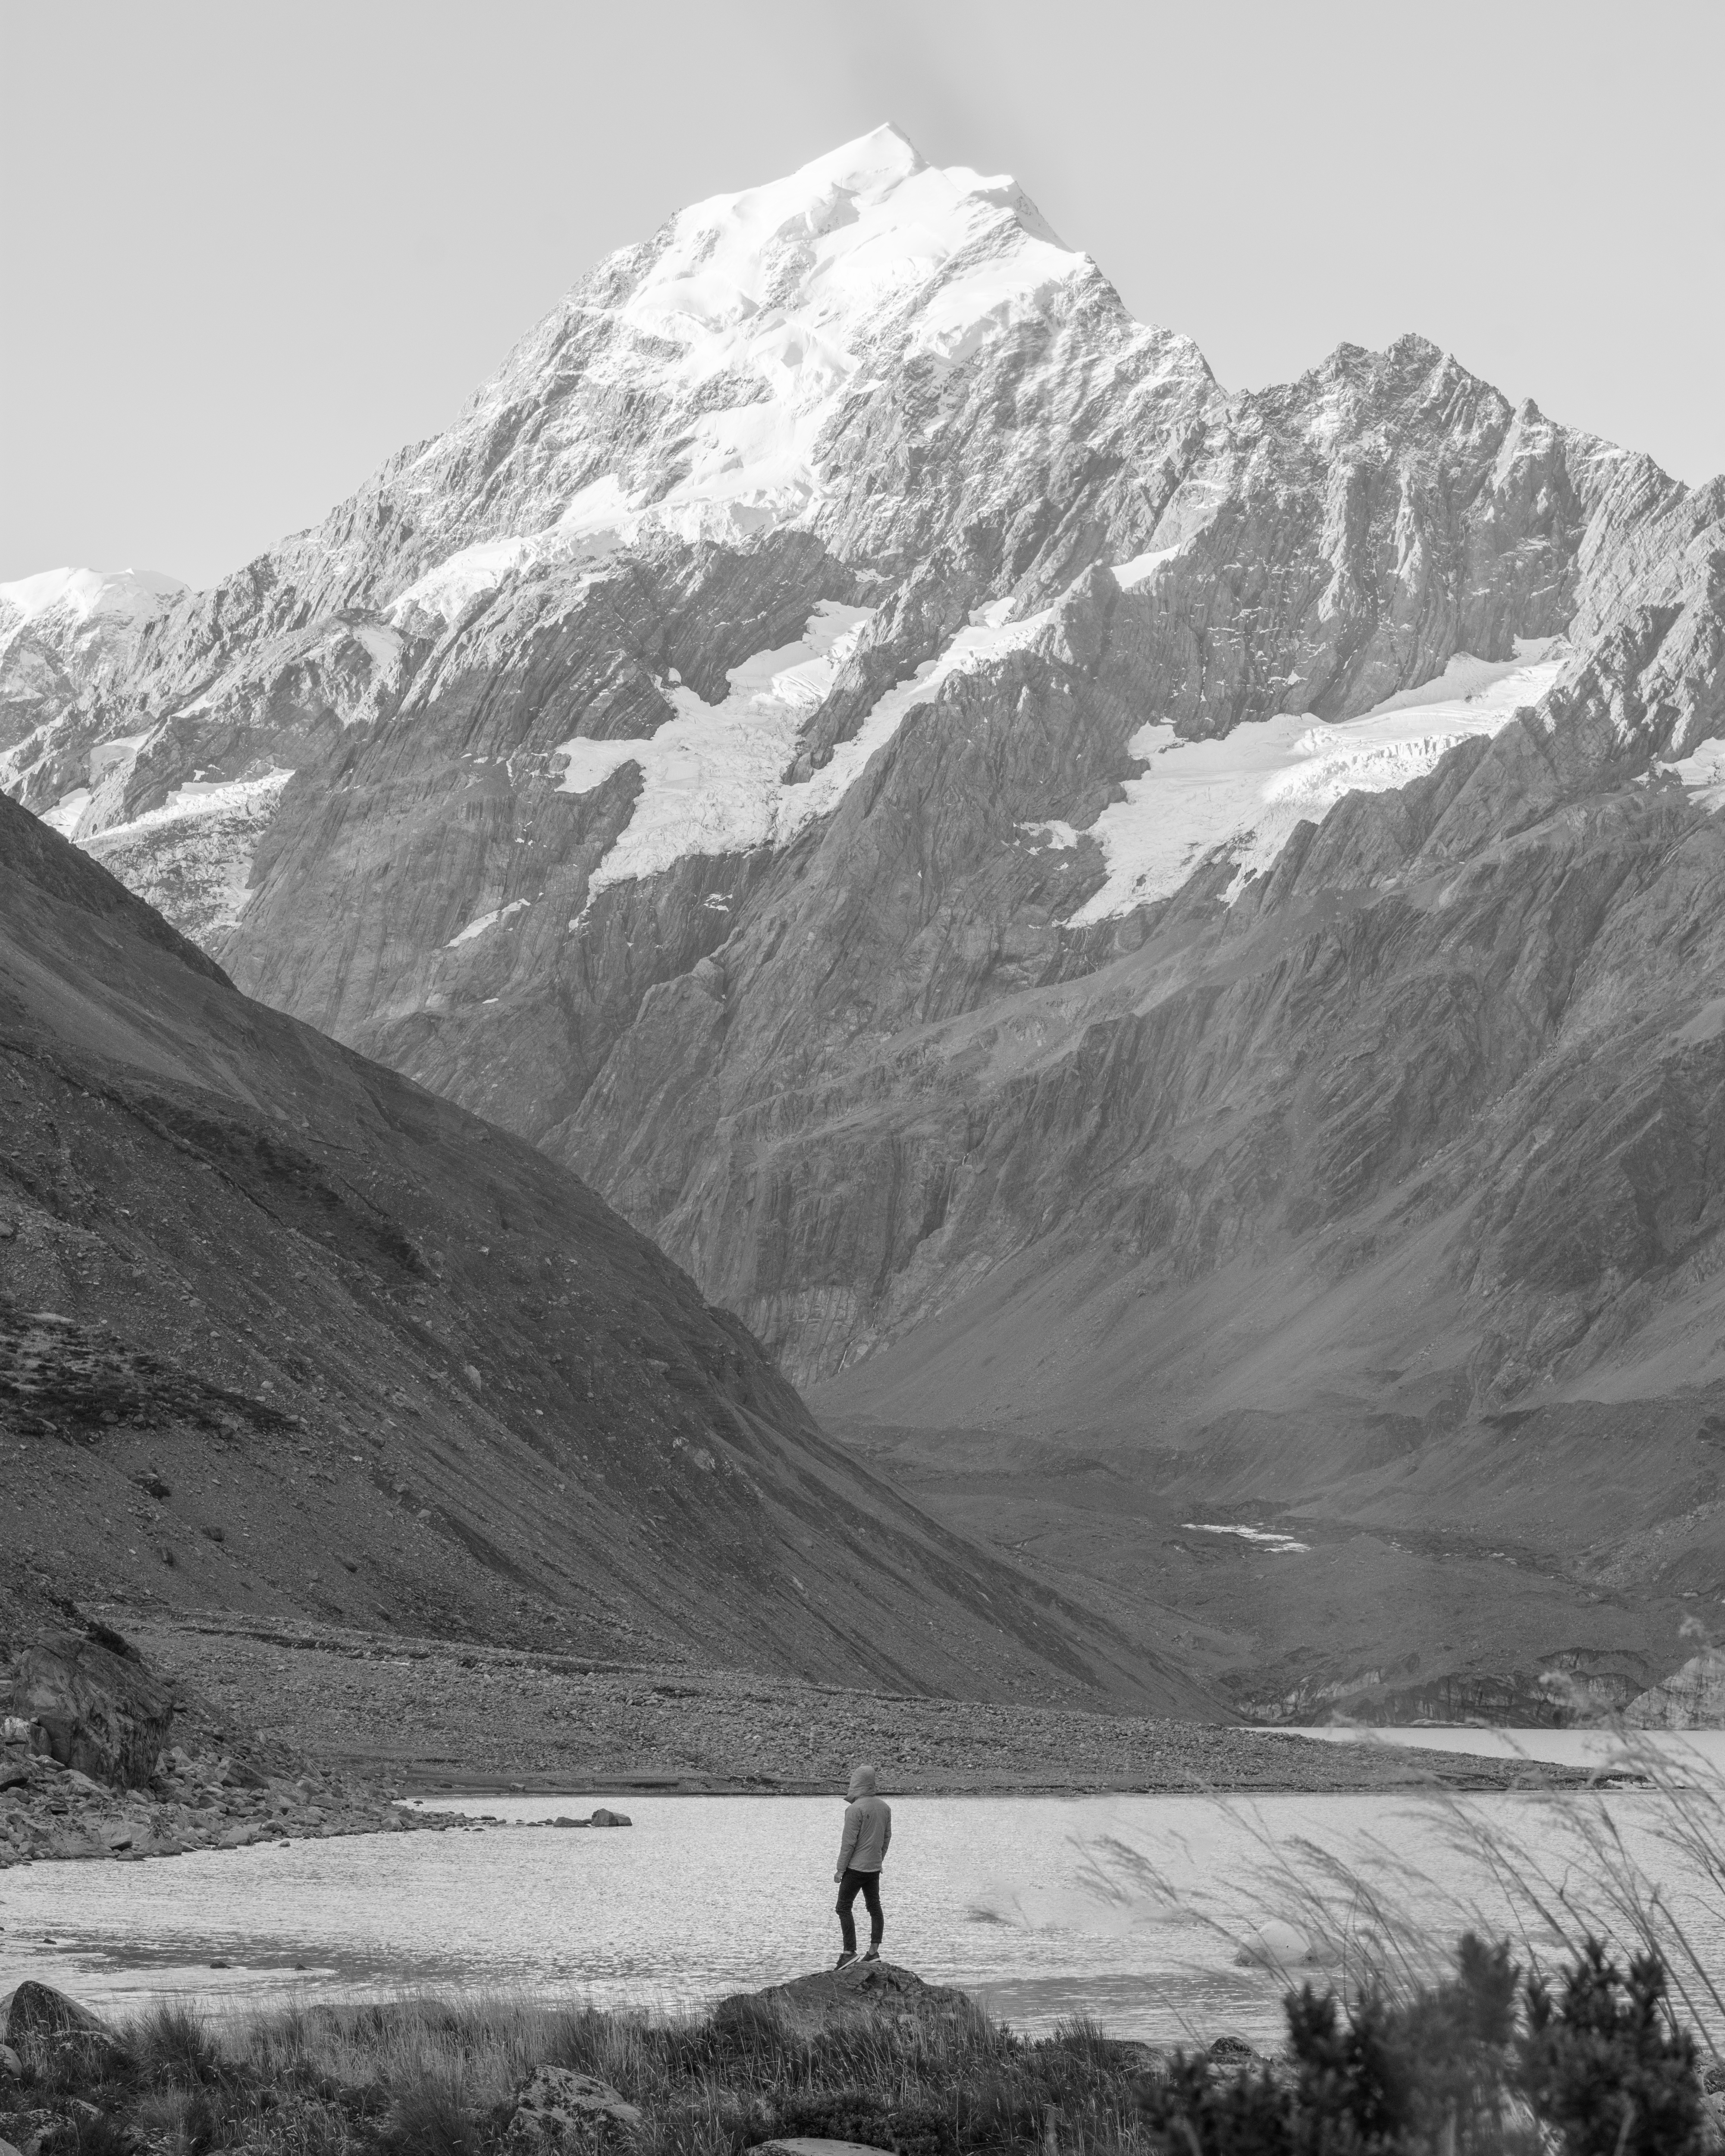
mountain, sky, white, snow, black, natural landscape, slope, plant, cloud, mountainous landforms, landscape, geological phenomenon, ice cap, mountain range, glacial landform, road, grassland, hill, valley, monochrome photography, geology, plateau, massif, monochrome, fell, nunatak, ridge, glacier, winter, ar te, grass, summit, tree, lake district, hiking, freezing, wadi, tundra, recreation, rock, moraine, cirque